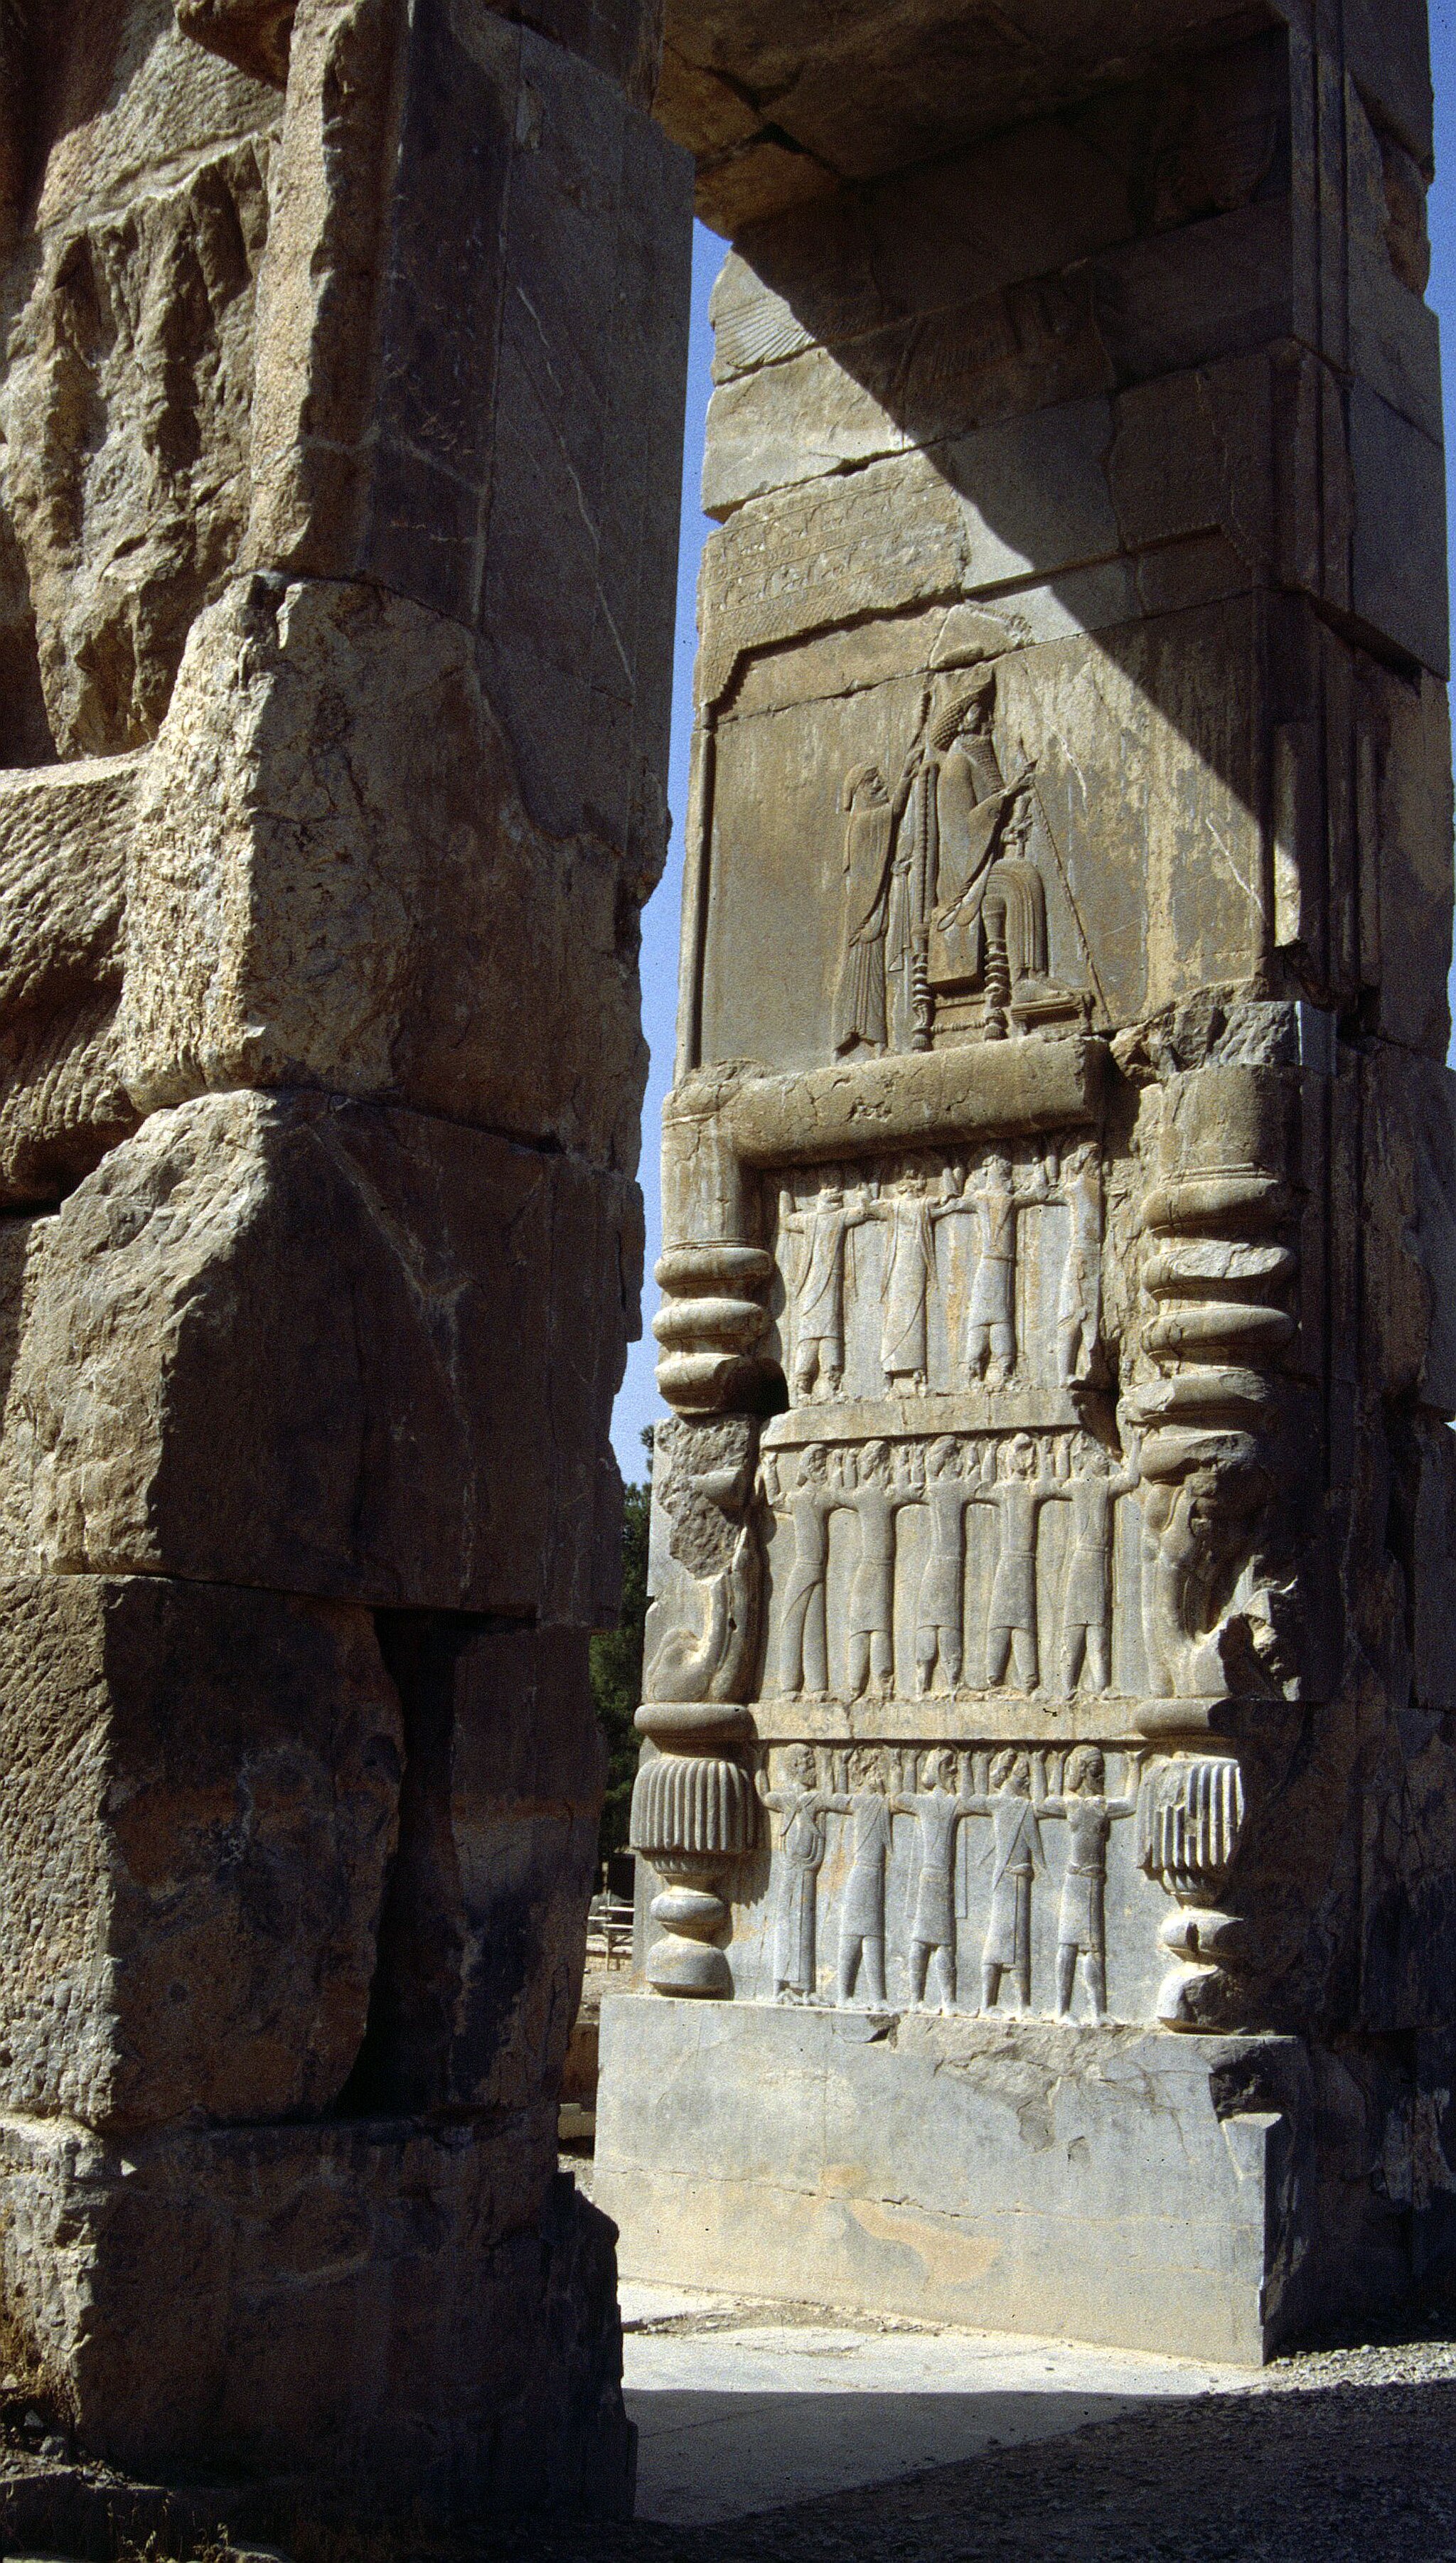
Title: IranPersepolisHalle100Säulen3
Description: Southern gate of 100 columns Palace Persepolis: Halle der hundert Säulen. Hall of 100 columns, Southeastern gate
Date: 1991-09
Categories: Self-published work, Files by Ziegler175, 1991 in Persepolis, September 1991 in Iran, Southern portals of Hall of hundred columns